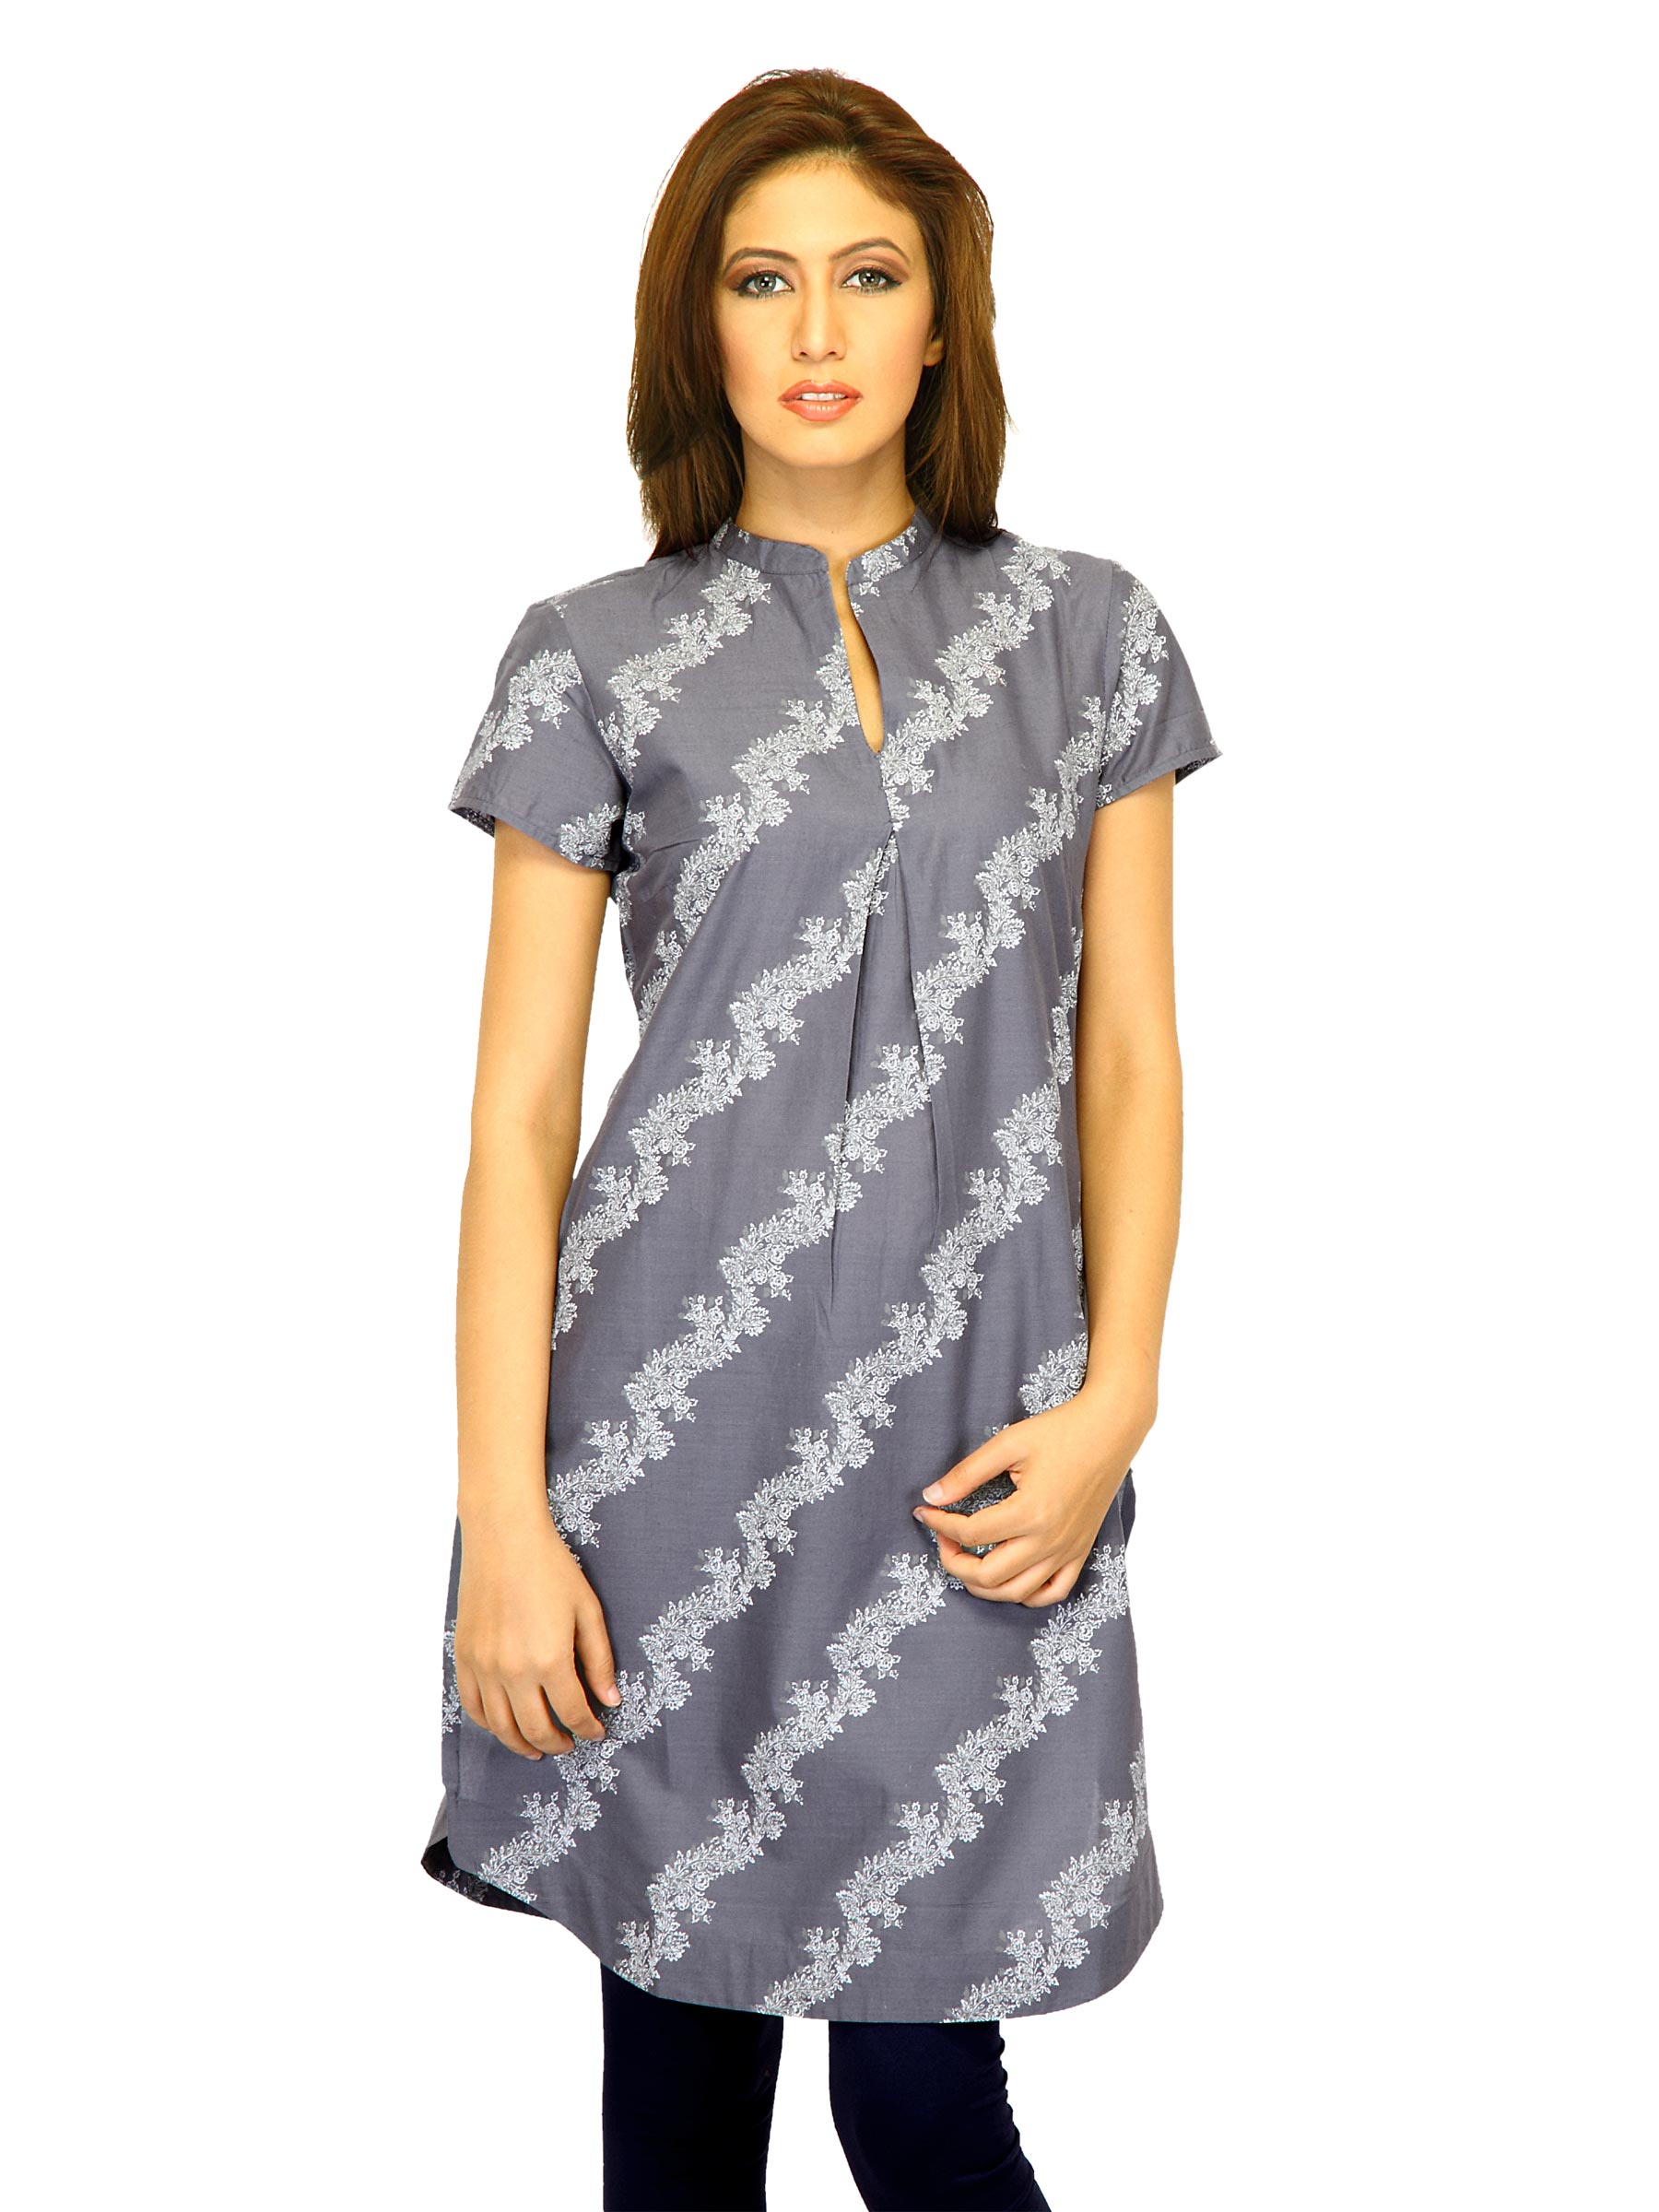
W Women Printed Grey Kurtas
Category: Apparel / Topwear / Kurtas
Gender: Women
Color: Grey
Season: Summer 2011
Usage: Ethnic